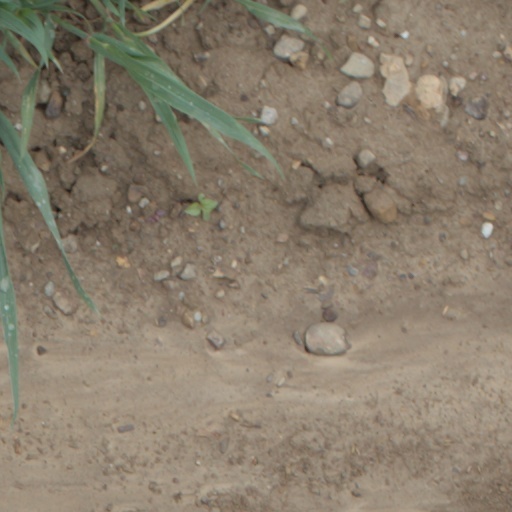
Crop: wheat